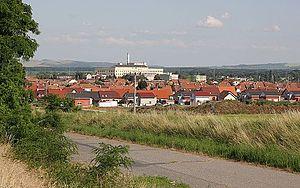
Hrušovany u Brna est une commune du district de Brno-Campagne, dans la région de Moravie-du-Sud, en République tchèque. Sa population s'élevait à 3 499 habitants en 2017.